Clifton-Metropolitan Hotel

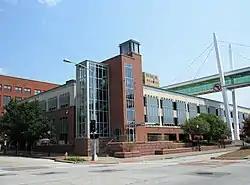
The building was located at the corner where this parking ramp now stands.

Clifton-Metropolitan Hotel was a historic building located in downtown Davenport, Iowa, United States. The property was listed on the National Register of Historic Places in 1983. It has since been torn down and it was delisted from the National Register in 1997. The site on the corner of Main Street and River Drive, along with the neighboring site of the former Schauder Hotel, is now a public parking structure.